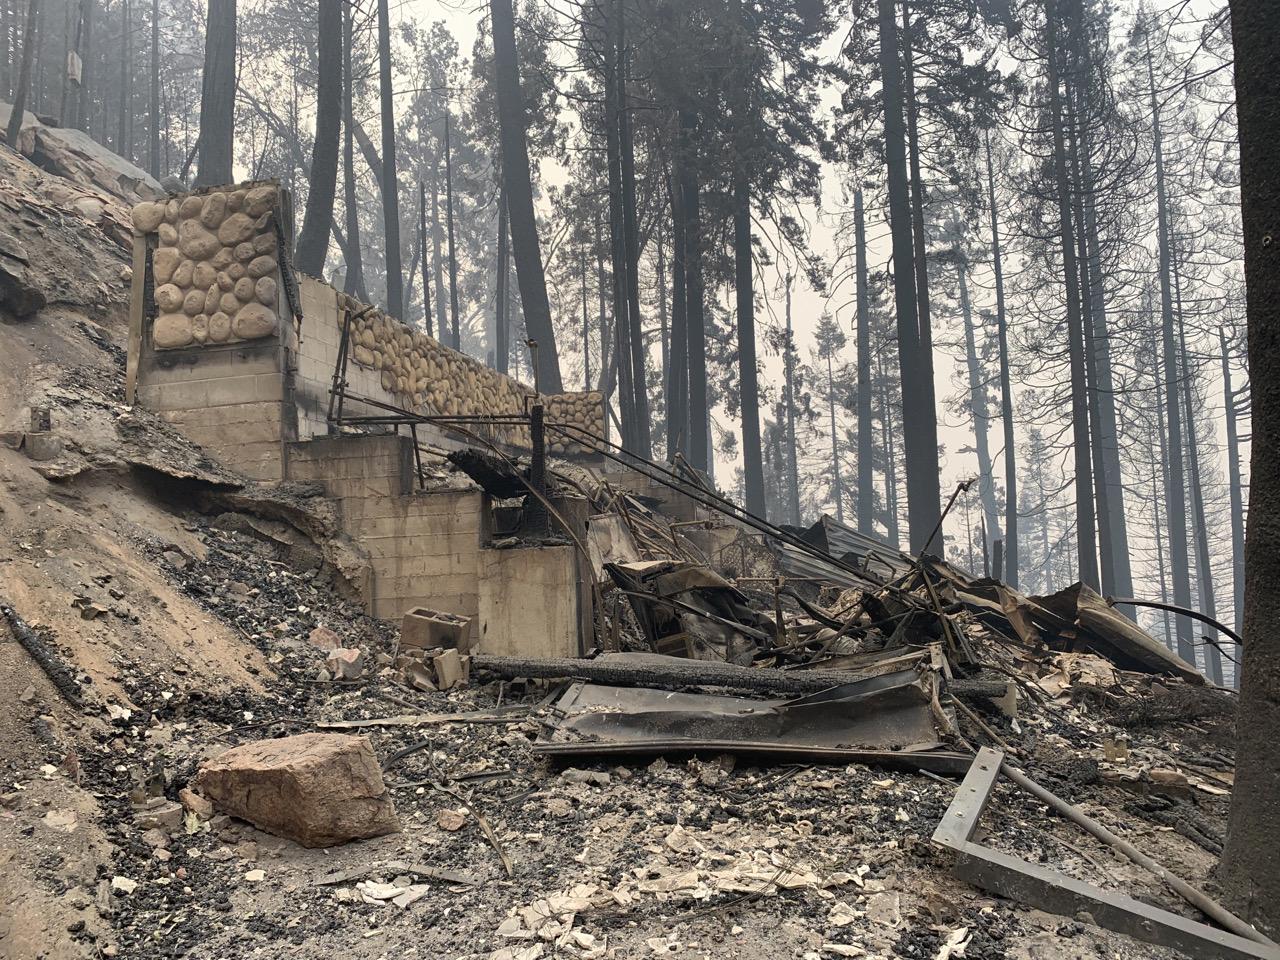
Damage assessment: destroyed